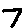
Label: 7